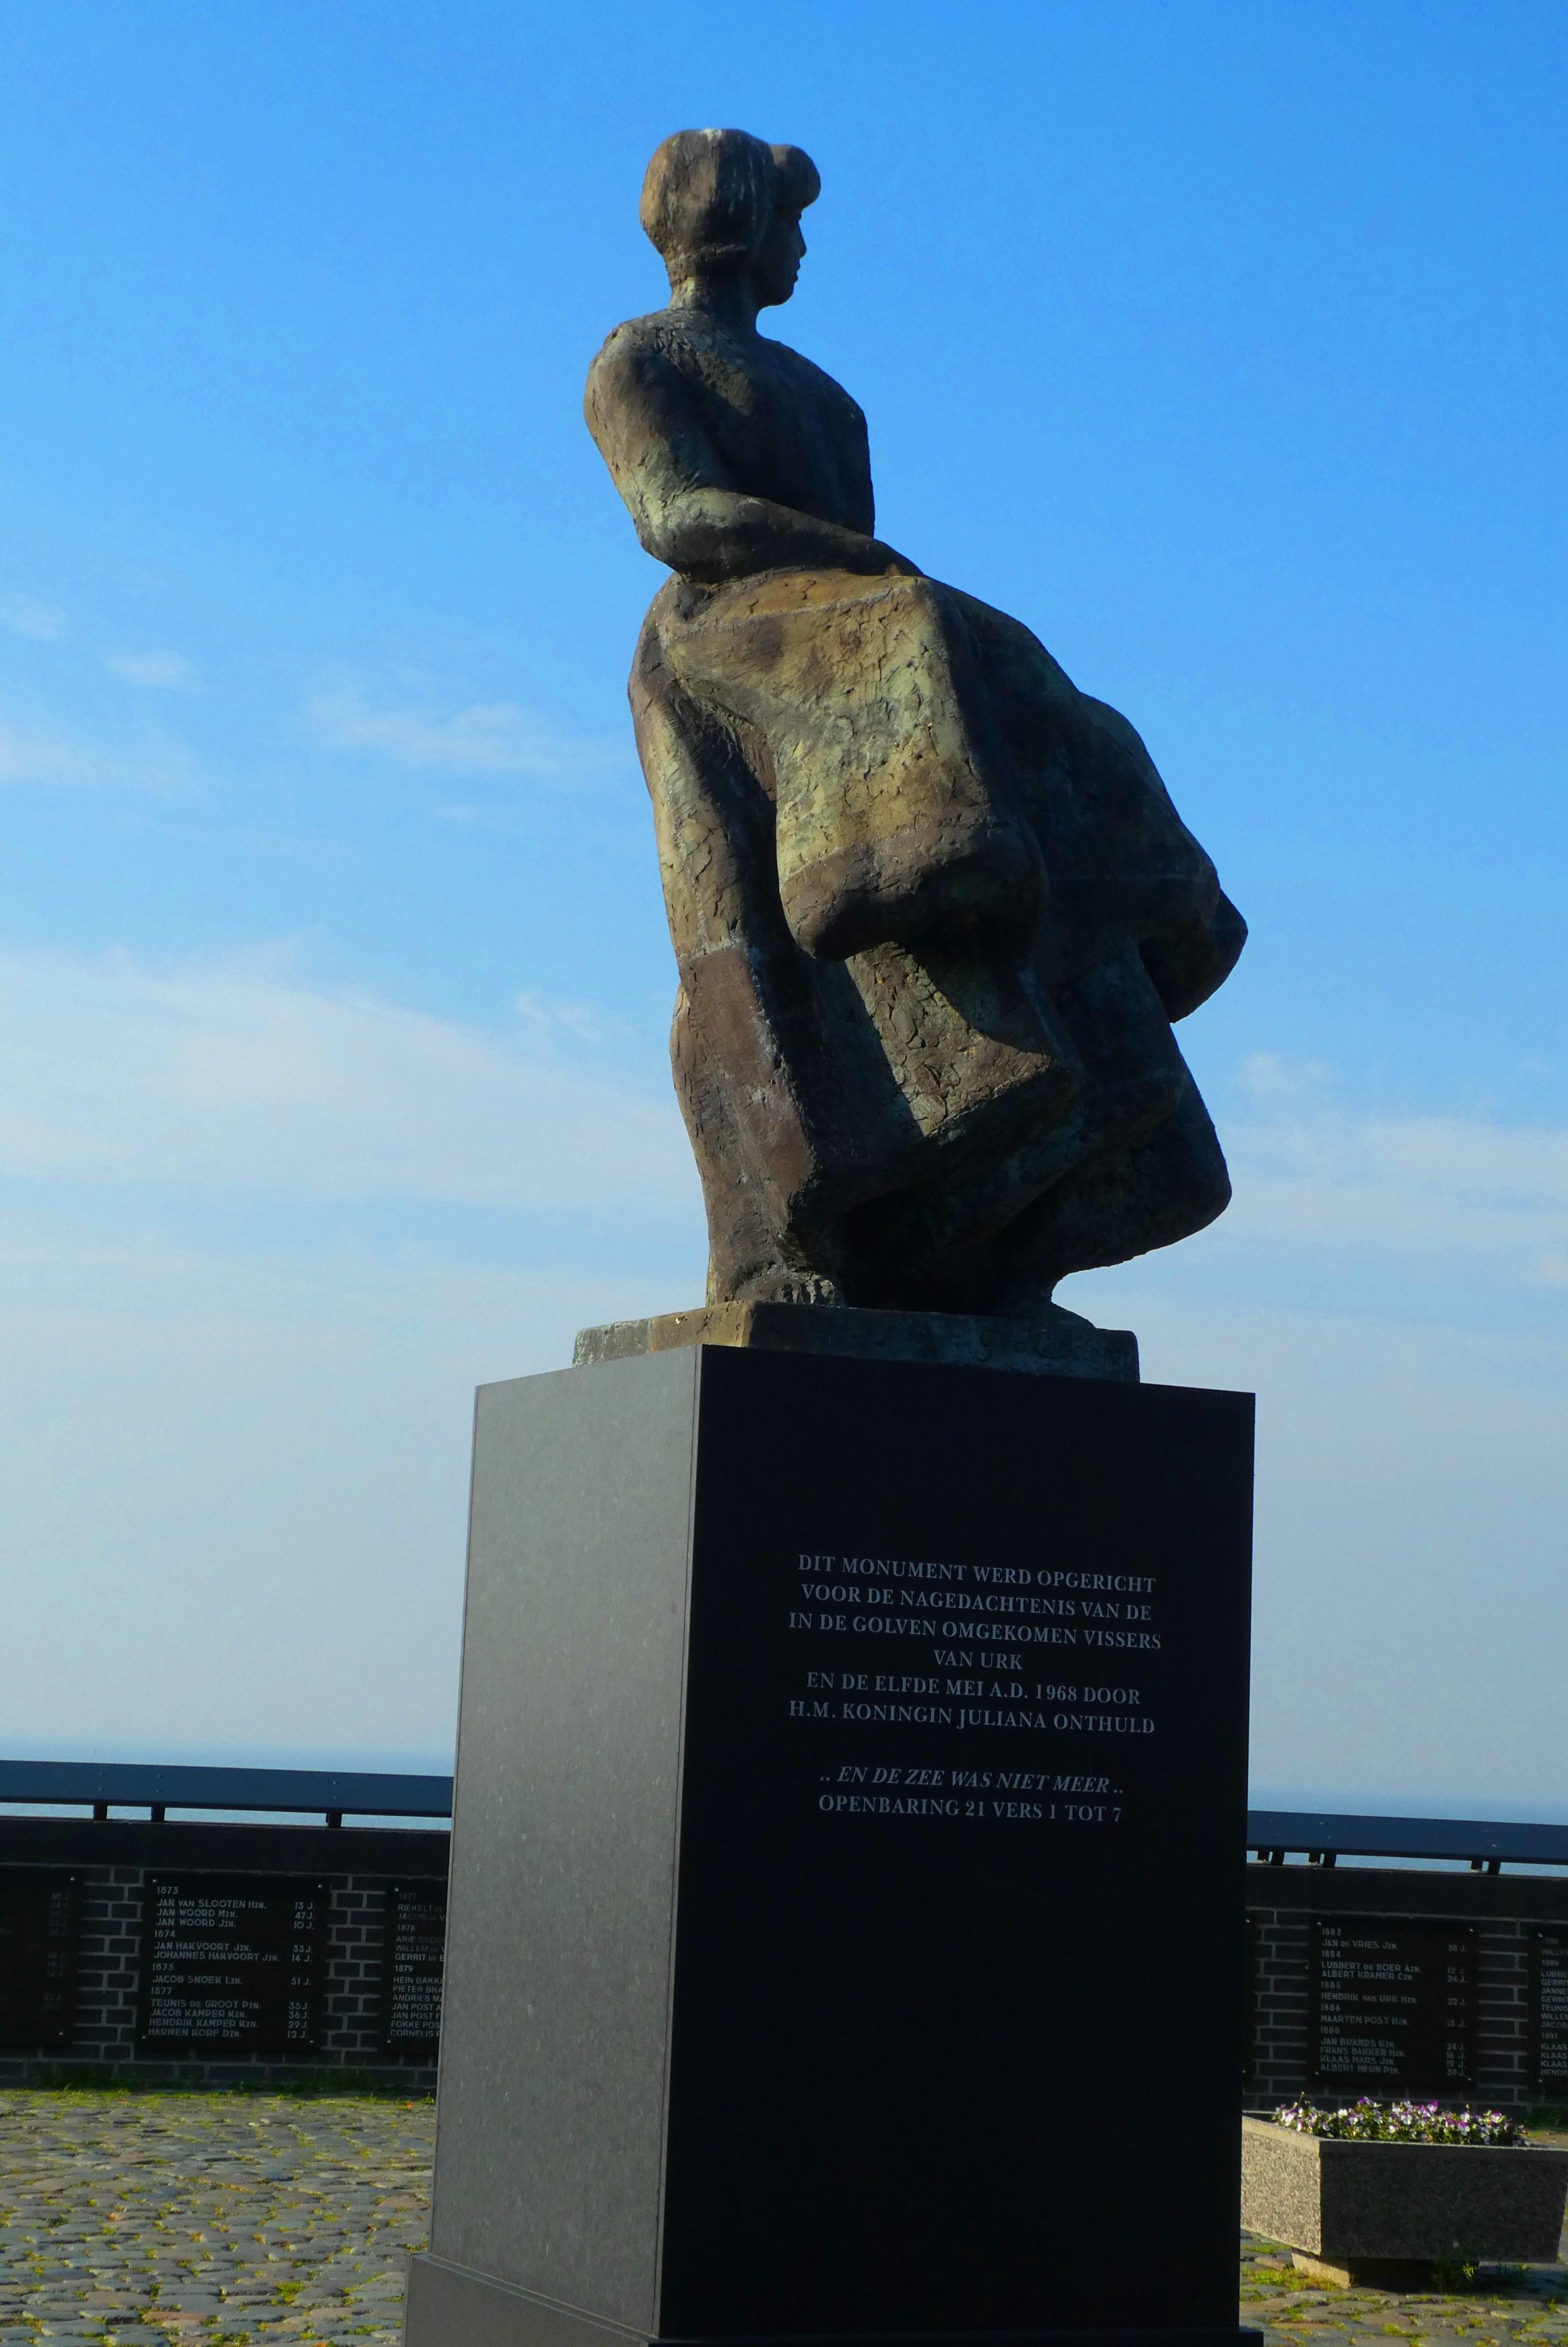
statue, fisherman, wife, monument, sculpture, memorial, landmark, sky, national historic landmark, monolith, tourism